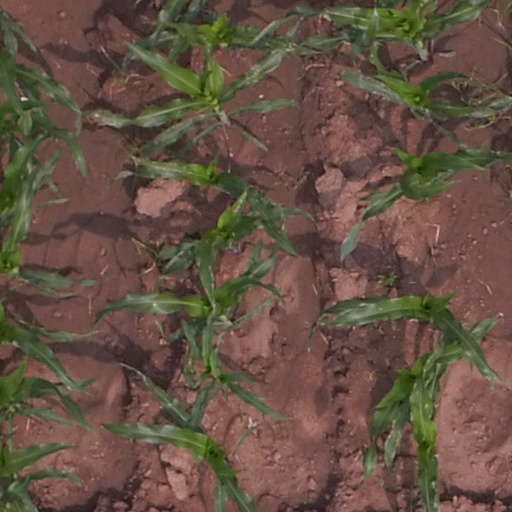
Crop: maize; corn